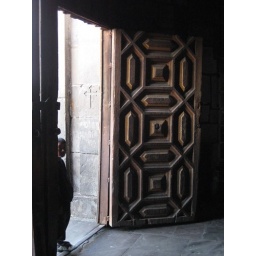
Little boy by the door